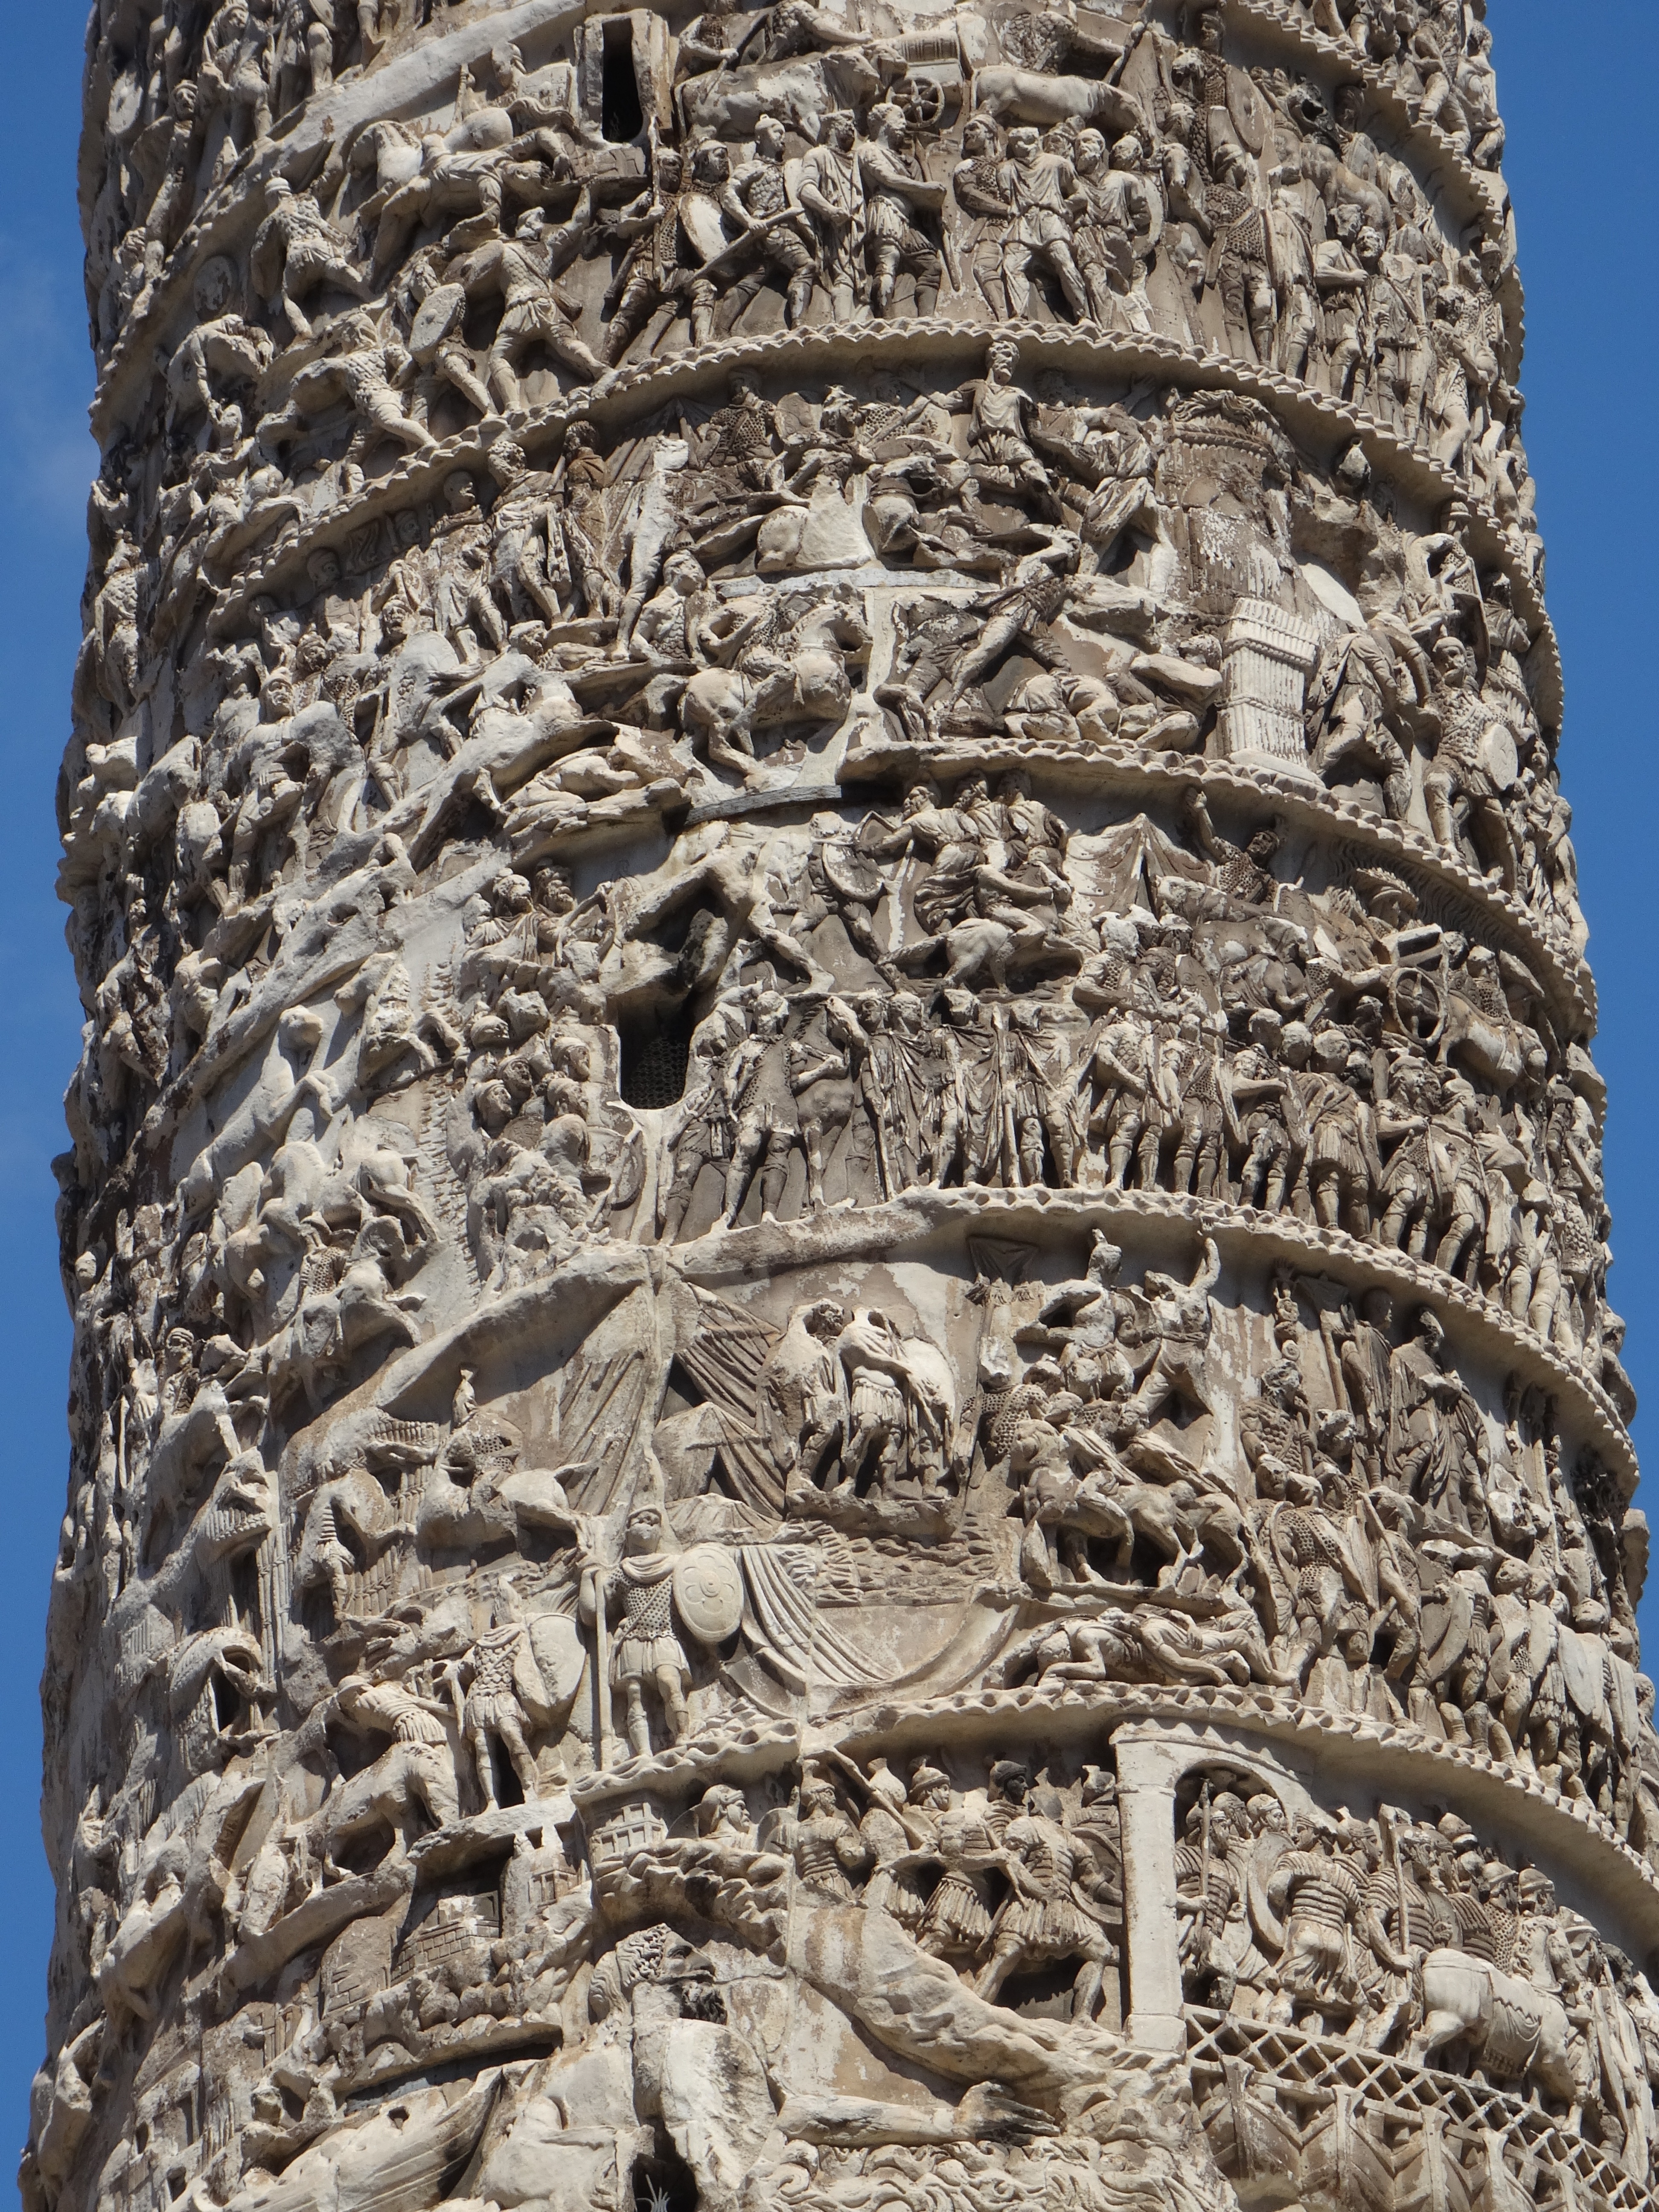
rock, structure, antique, monument, statue, column, tower, italy, sculpture, art, rome, temple, ruins, carving, relief, monolith, stele, archaeological site, stone carving, trajan's column, ancient history, maya civilization